Hugh O'Brian

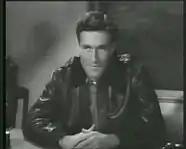
O'Brian as Harry Chamberlain in "Rocketship X-M" (1950)

After World War II ended, Krampe planned to become a lawyer and had been accepted at Yale University for the fall of 1947. Before that, he lived in Hollywood, where he was dating an actress. He attended her rehearsals of the Somerset Maugham play "Home and Beauty." When the lead actor failed to show up, director Ida Lupino asked him to read the lines. He got the role and the play received a tremendous review, then received a contract offer from an agent.